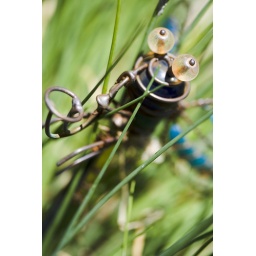
Just some garden whimsy. Having a little fun with a stained glass bug in a pot of chives.,